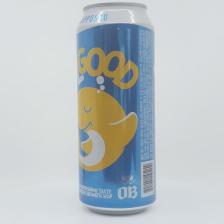
Label: cans